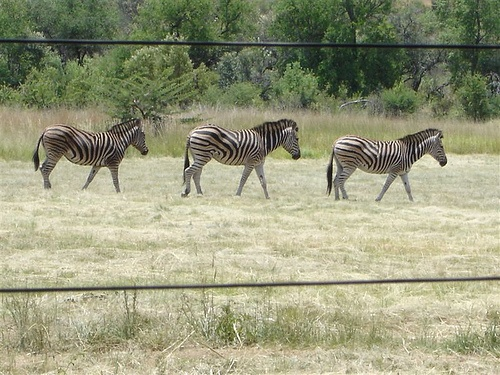
this is a herd of zebras running on the grass
Three zebras walking a straight line through an open field.
three zebras walking in a line by some tall grass
three zeebras all walking together in a row.
A small herd of three zebras behind a fence.